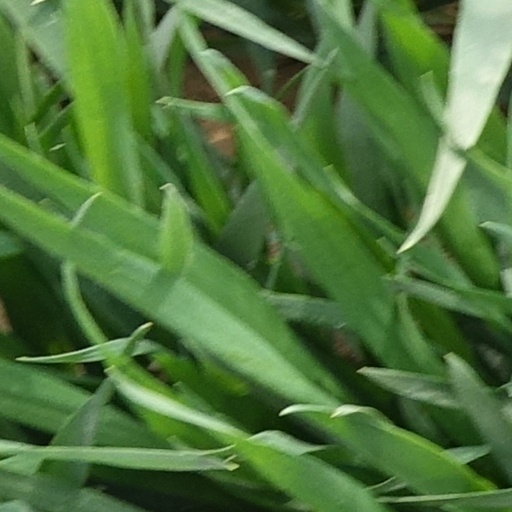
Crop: wheat